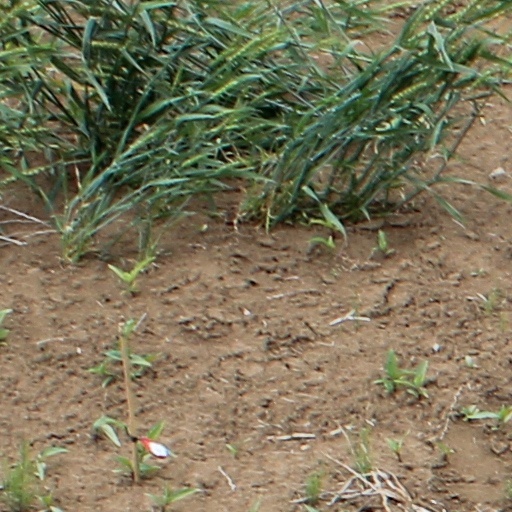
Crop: wheat